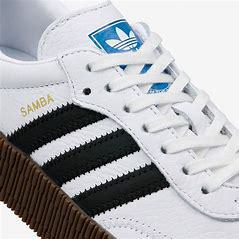
Brand: adidas
Model: Sambarose Skate